Sidney Edwards Morse

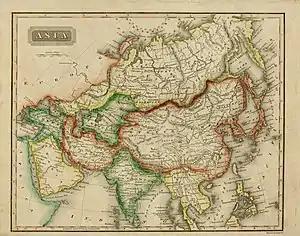
1825 map of Asia by Morse

In 1823, Morse moved to New York and, with his brother, Richard Cary Morse, founded the "New York Observer", which eventually became the oldest weekly in New York City and the oldest religious newspaper in the state. Morse continued as senior editor and proprietor until 1858, when he retired to private life.